Colburn Hall

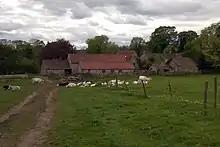
The hall and outbuildings. The hall is at the rear right, and the courthouse is to its left

Colburn Hall is a historic building in Colburn, North Yorkshire, a village in England.